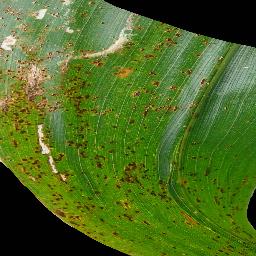
Label: Corn_(Maize)___Common_Rust